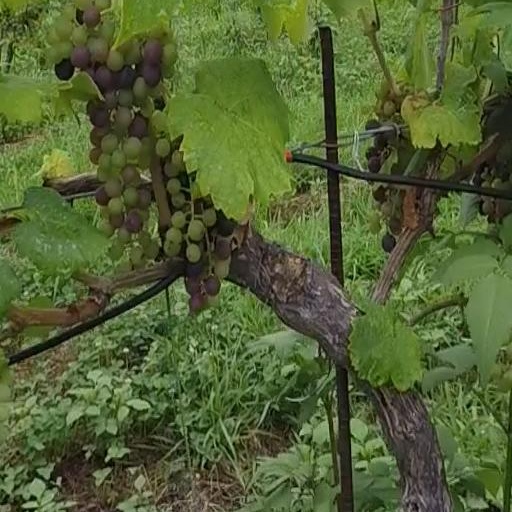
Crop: grape